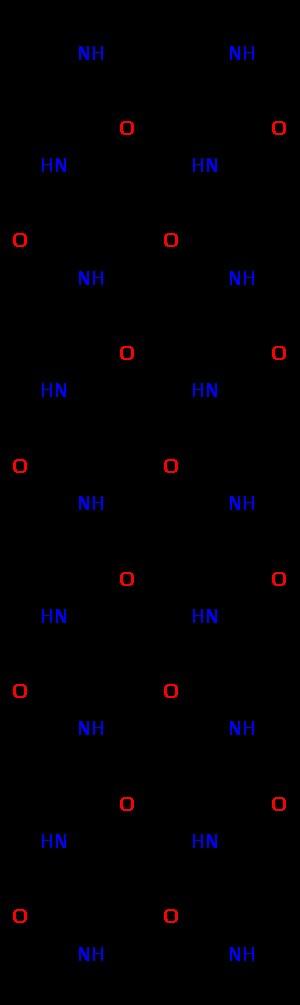
Les feuillets β ou feuillets β plissés est la deuxième forme de structure secondaire régulière observée dans les protéines, avec une fréquence de présence plus faible que les hélices α. Les feuillets β sont constitués de brins bêta reliés latéralement par au moins deux ou trois liaisons hydrogène entre des atomes du squelette carboné de la chaine polypeptidique pour former un plan plissé, généralement tordu. Un brin β est une partie de la chaine polypeptidique formé en moyenne de trois à dix acides aminés dont la chaine carbonée principale est étendue. L'association de nombreux feuillets β est observée dans l'agrégation de protéines, dans de nombreuses maladies humaines, notamment les amyloses telles que la maladie d'Alzheimer.